Doug Williams (quarterback)

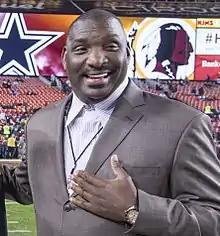
Williams in 2015

At the conclusion of Super Bowl XLII, on the 20th anniversary of being named Super Bowl XXII MVP, Williams carried the Vince Lombardi trophy on to the field for presentation to the winning New York Giants. Williams was named the director of professional scouting for the Tampa Bay Buccaneers in February 2009. He was relieved of this position on May 11, 2010.